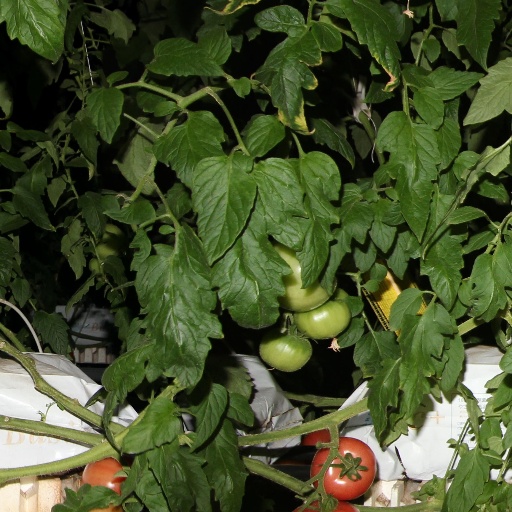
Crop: tomato